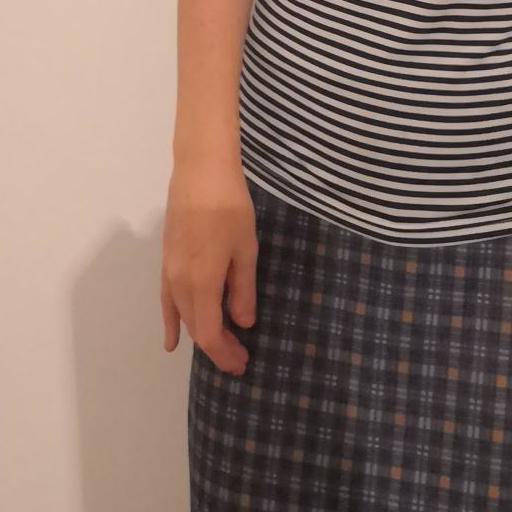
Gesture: no_gesture